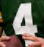
Number: 4